Churandy Martina

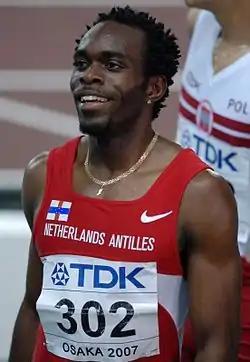
Martina took fifth place twice at the 2007 World Championships in Athletics in Osaka.

The following year he ran a Games record to win the 100 m gold medal at the 2006 Central American and Caribbean Games (CAC Games). He also led the relay team to victory for his second gold medal of the tournament. He improved his personal best to 10.04 seconds that year with a run in El Paso, Texas. He had success at continental level in July 2007 when he won the gold medal at the 2007 Pan American Games in the 100 metres, having already run a Games record-equalling time in the qualifiers. He finished fifth in the finals of both the 100 m and 200 m at the 2007 World Championships in Osaka, Japan. He ended the year with a sixth-place finish in the 100 m at the 2007 IAAF World Athletics Final.